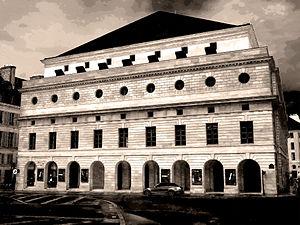
Théâtre de l'Odéon, côté place Paul-Claudel - Paris VI This building is classé au titre des Monuments Historiques. It is indexed in the Base Mérimée, a database of architectural heritage maintained by the French Ministry of Culture,
Thomas Pierre Baraguey est un architecte français de la seconde moitié du XVIIIᵉ siècle, né le 24 juin 1748 à Rouen et mort le 16 août 1820 à Paris.